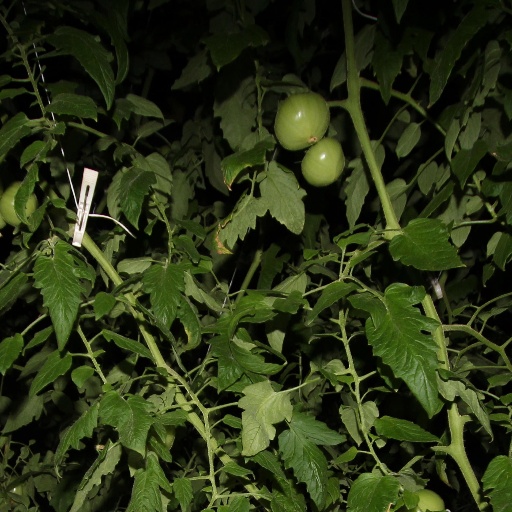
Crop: tomato